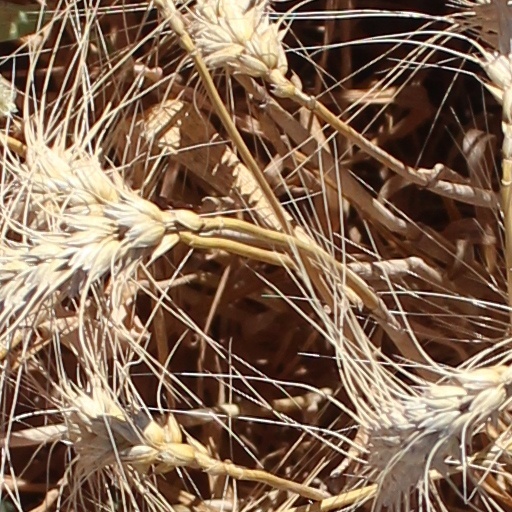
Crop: wheat